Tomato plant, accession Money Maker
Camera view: horizontal (90 deg, fisheye); turntable rotation: 210 degrees
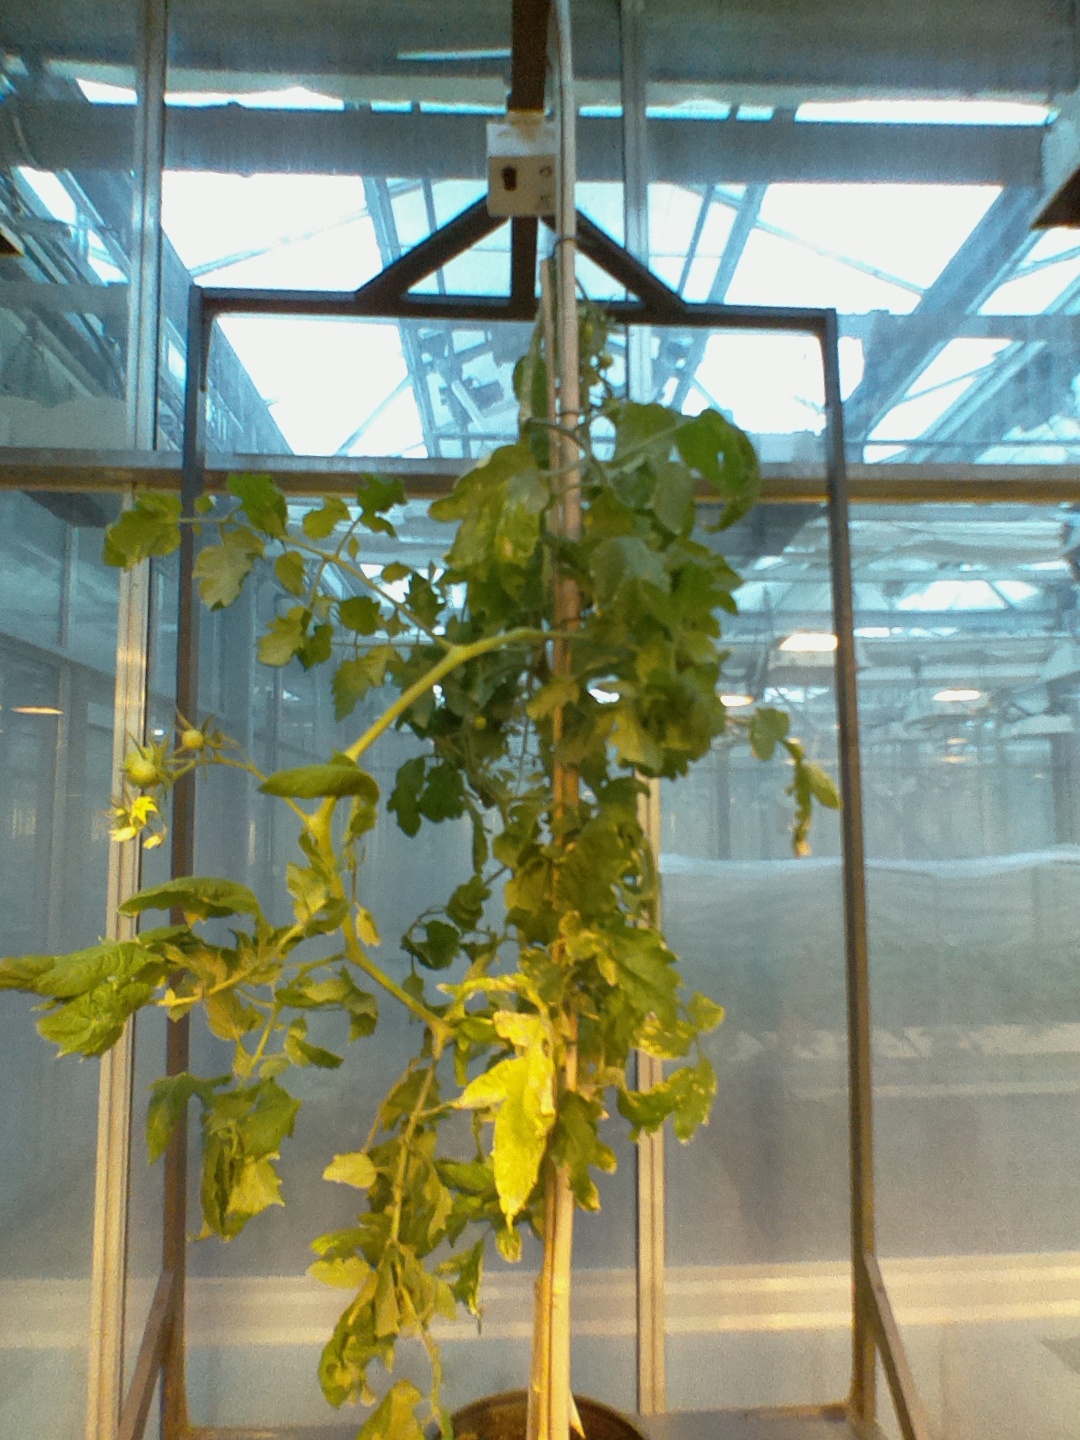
BBCH growth stage 76: 60%-70% of final fruit size